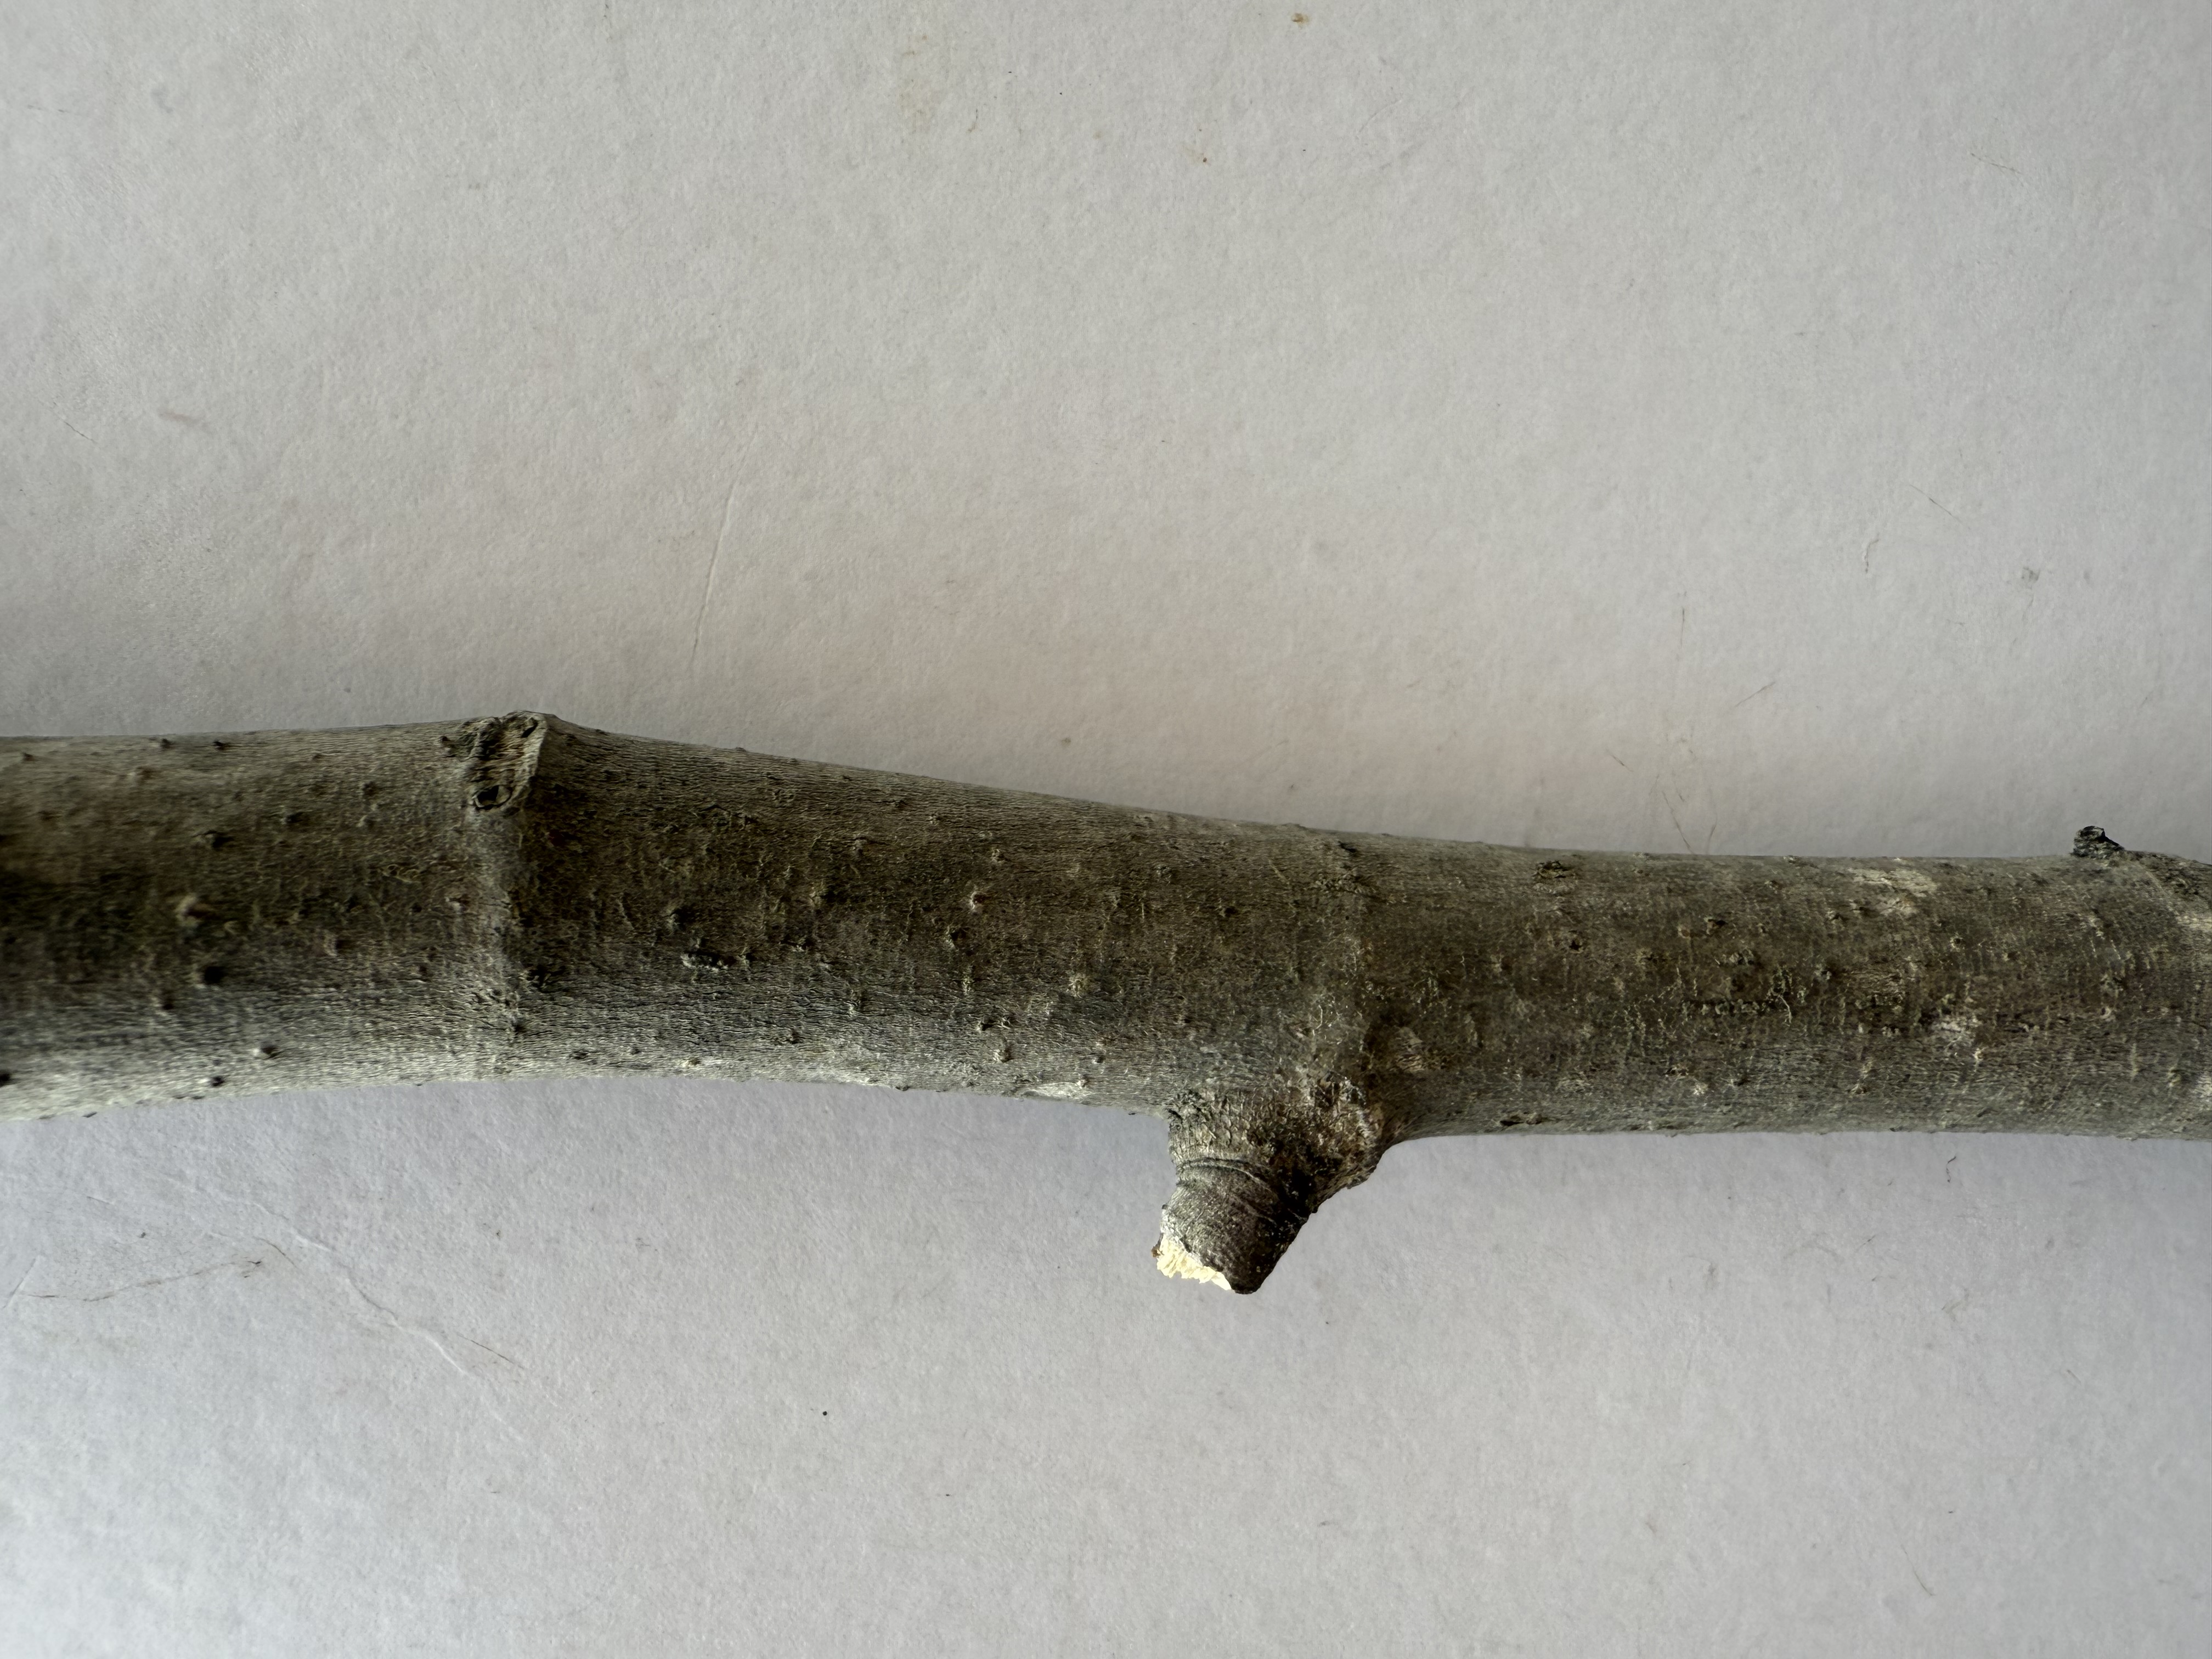
Variety: Patlican Fig